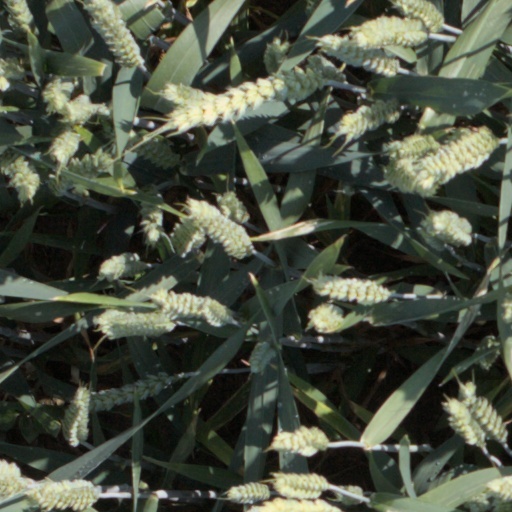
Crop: wheat